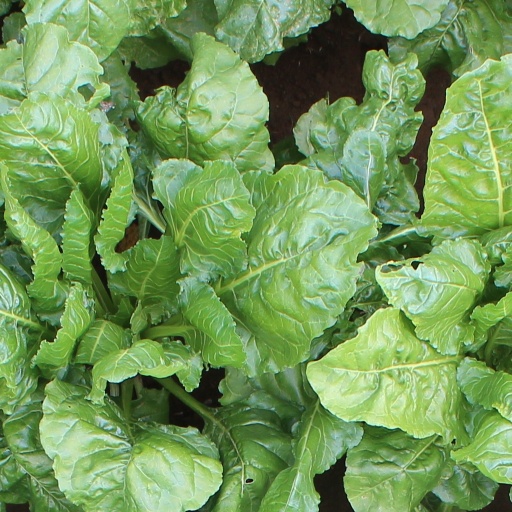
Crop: sugar beet